Tensleep Sandstone

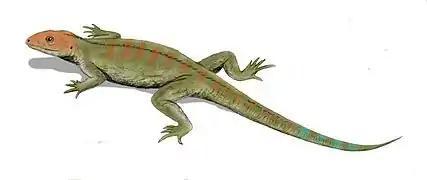
"Hylonomus"

In 1932 Edward Branson and Maurice Mehl reported the discovery of a fossil trackway in the formation. A new ichnospecies, "Steganoposaurus belli", was erected for these footprints. The tracks were probably made by a web-footed animal slightly less than three feet long. This creature was originally presumed to be an amphibian, but the toe prints it left behind were pointed like a reptile's rather than round like an amphibians. The actual trackmaker may have been similar to the genus "Hylonomus". The ichnogenus "Tridentichnus" are similar footprints preserved in the Supai Formation of Arizona.